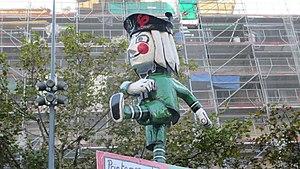
L'emblème de Picardie debout installé sur le camion à ballon du mouvement à République (Paris, France) lors de la marche du 23 septembre 2017 contre le Coup d'État social, organisée par La France insoumise.
Lafleur est un héros et personnage principal du Théâtre amiénois de cabotins. Au XIXᵉ siècle, il existait plus de soixante-dix théâtres de marionnettes à Amiens, dont beaucoup de théâtres disparurent avec la Première Guerre mondiale et l'invention du cinématographe. Ce personnage connut une renaissance et un vif succès populaire local de 1930 à 1960, grâce au Théâtre des Amis de Lafleur puis au Théâtre de Chés Cabotans d'Amiens. C'est avec Maurice Domon, fondateur de Chés Cabotans d'Amiens que le répertoire devient une réelle critique sociale. La Cie Picaresk est issue des Compagnons de Lafleur. Ils sont dans la même lignée artistique des Amis de Lafleur.
François Ruffin, né le 18 octobre 1975 à Calais, est un journaliste, essayiste, documentariste et homme politique français.